All-in-one computer

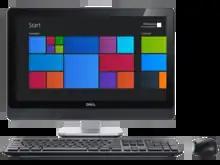
Dell Inspiron One 23 Touch, an all-in-one PC from 2012

An all-in-one computer (also called an AIO or all-in-one PC) is a type of personal computer that integrates the computer components, such as the CPU, monitor, and speakers, into a single unit. It occupies a smaller footprint than a desktop computer with a tower form factor, and also uses fewer cables.